Rakugaki Showtime

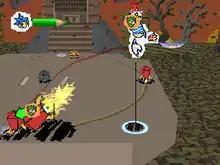
Gameplay screenshot

"Rakugaki Showtime" is a fighting game in a full 3D fighting arena. It features up to four players. Throwing projectiles feature prominently in the game, which has led to some reviewers comparing the game to being similar to dodgeball, but lacking a dividing line between the teams. The game features 17 playable characters, including guest character Marina Liteyears from "Mischief Makers".